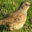
Label: bird